The Art of Thinking Clearly

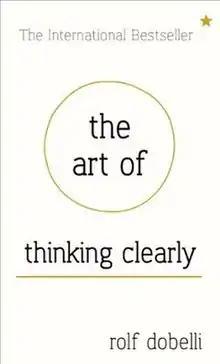

The Art of Thinking Clearly is a 2013 book by the Swiss writer Rolf Dobelli which describes in short chapters 99 of the most common thinking errors – ranging from cognitive biases to envy and social distortions.